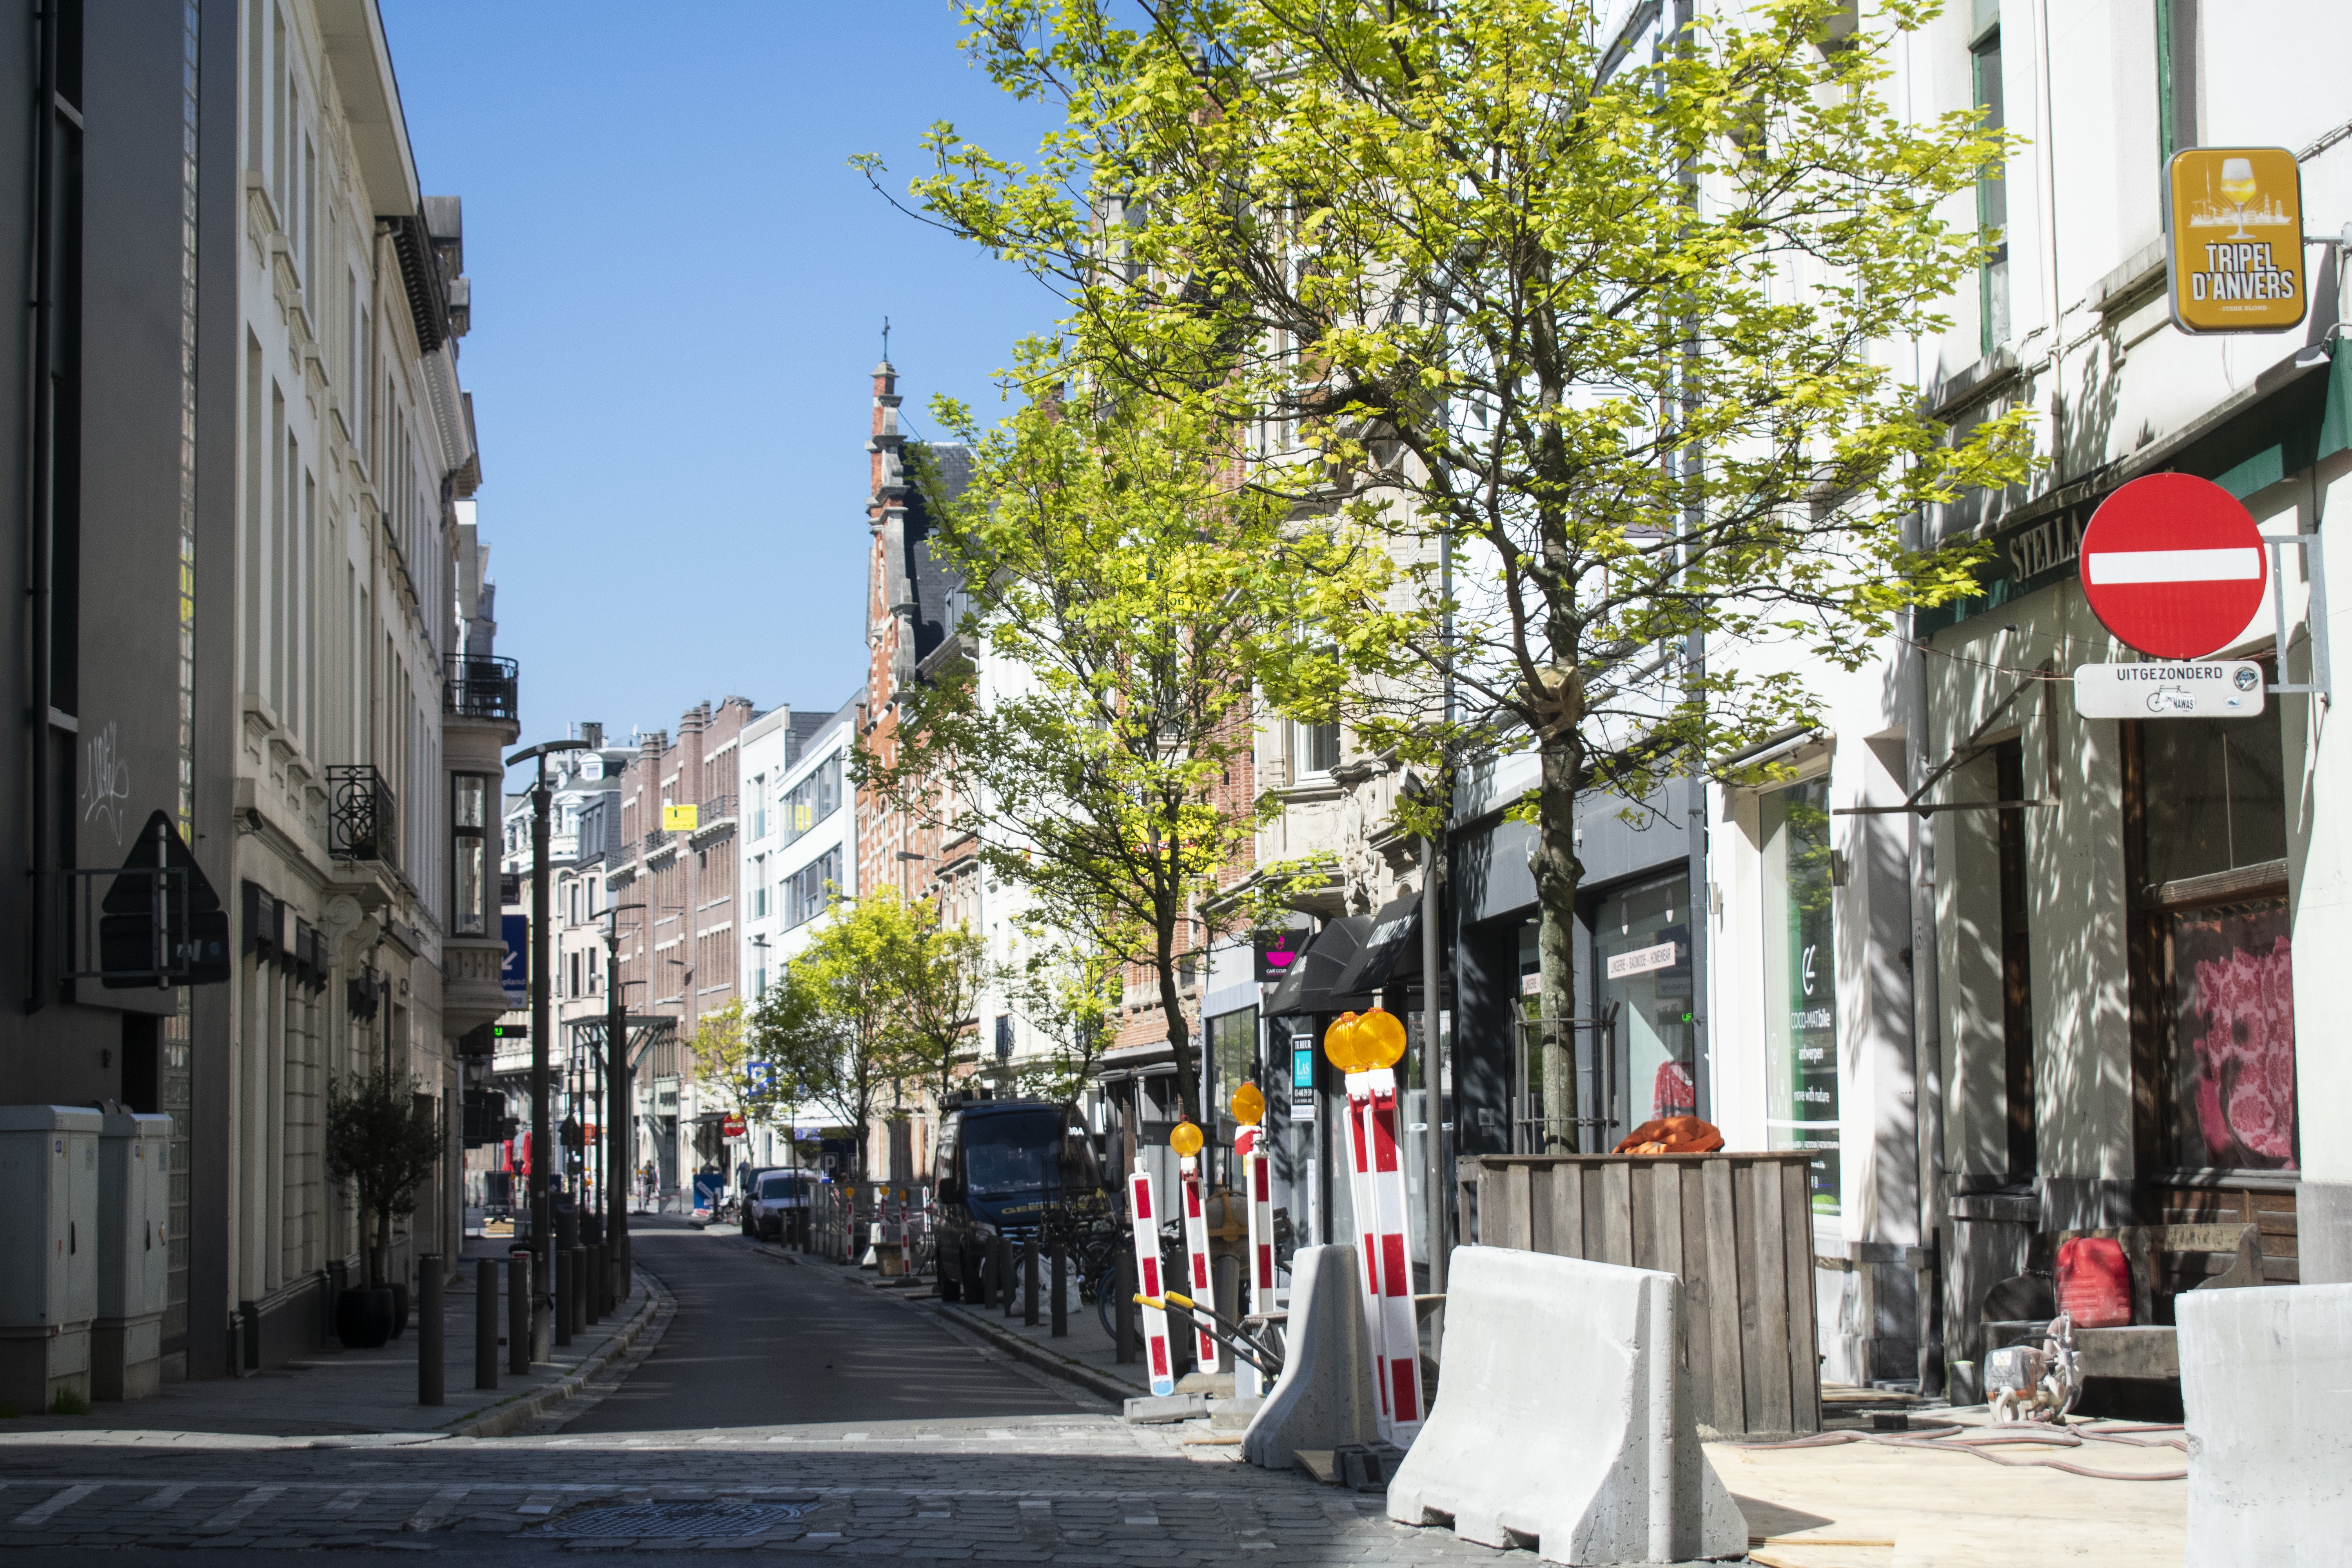
Brecht, Corbeel, illustration, art, work, photography, outside, inside, light, composition, national, nature, color, colour, design, popular, tree, france, belgium, germany, italy, brussels, Brecht Corbeel, decoration, props, concept art, photbashing, reference, blog, people, panda, neighbourhood, street, town, urban area, road, human settlement, downtown, city, lane, infrastructure, pedestrian, metropolitan area, building, sidewalk, residential area, mixed use, thoroughfare, architecture, real estate, plant, traffic sign, signage, urban design, facade